Richard Appleton

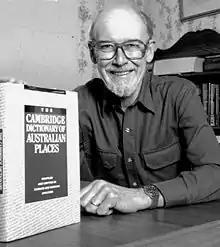
Richard Appleton

Richard Appleton (17 January 1932 – 27 April 2005) was an Australian poet, raconteur and editor who became editor-in-chief of the "Australian Encyclopaedia" and, in 1987, was co-editor with Alex Galloway of the posthumous Lex Banning poetry collection "There Was a Crooked Man". He was a long-time associate of the Sydney Push, of which his memoirs were published posthumously in 2009. He helped create "The Pluralist", a journal of dissident thought.